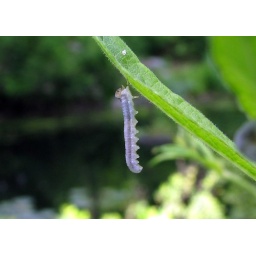
It's like that &amp;quot;Hang in There!&amp;quot; poster, but with a sawfly larva instead of a cute kitty cat ;-).